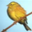
Label: bird